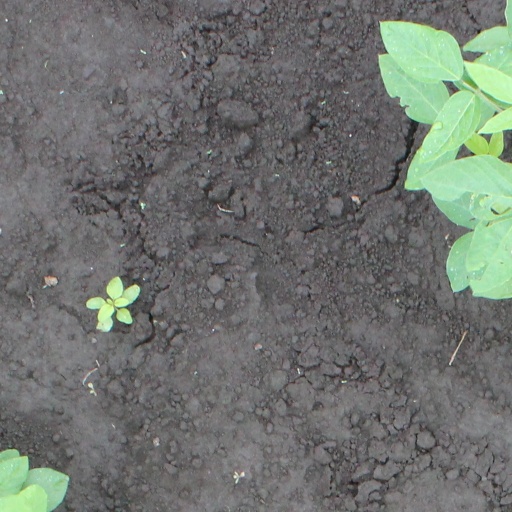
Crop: soybean